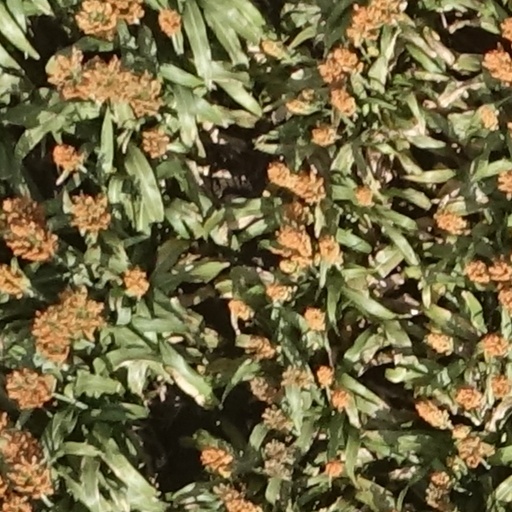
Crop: sorghum